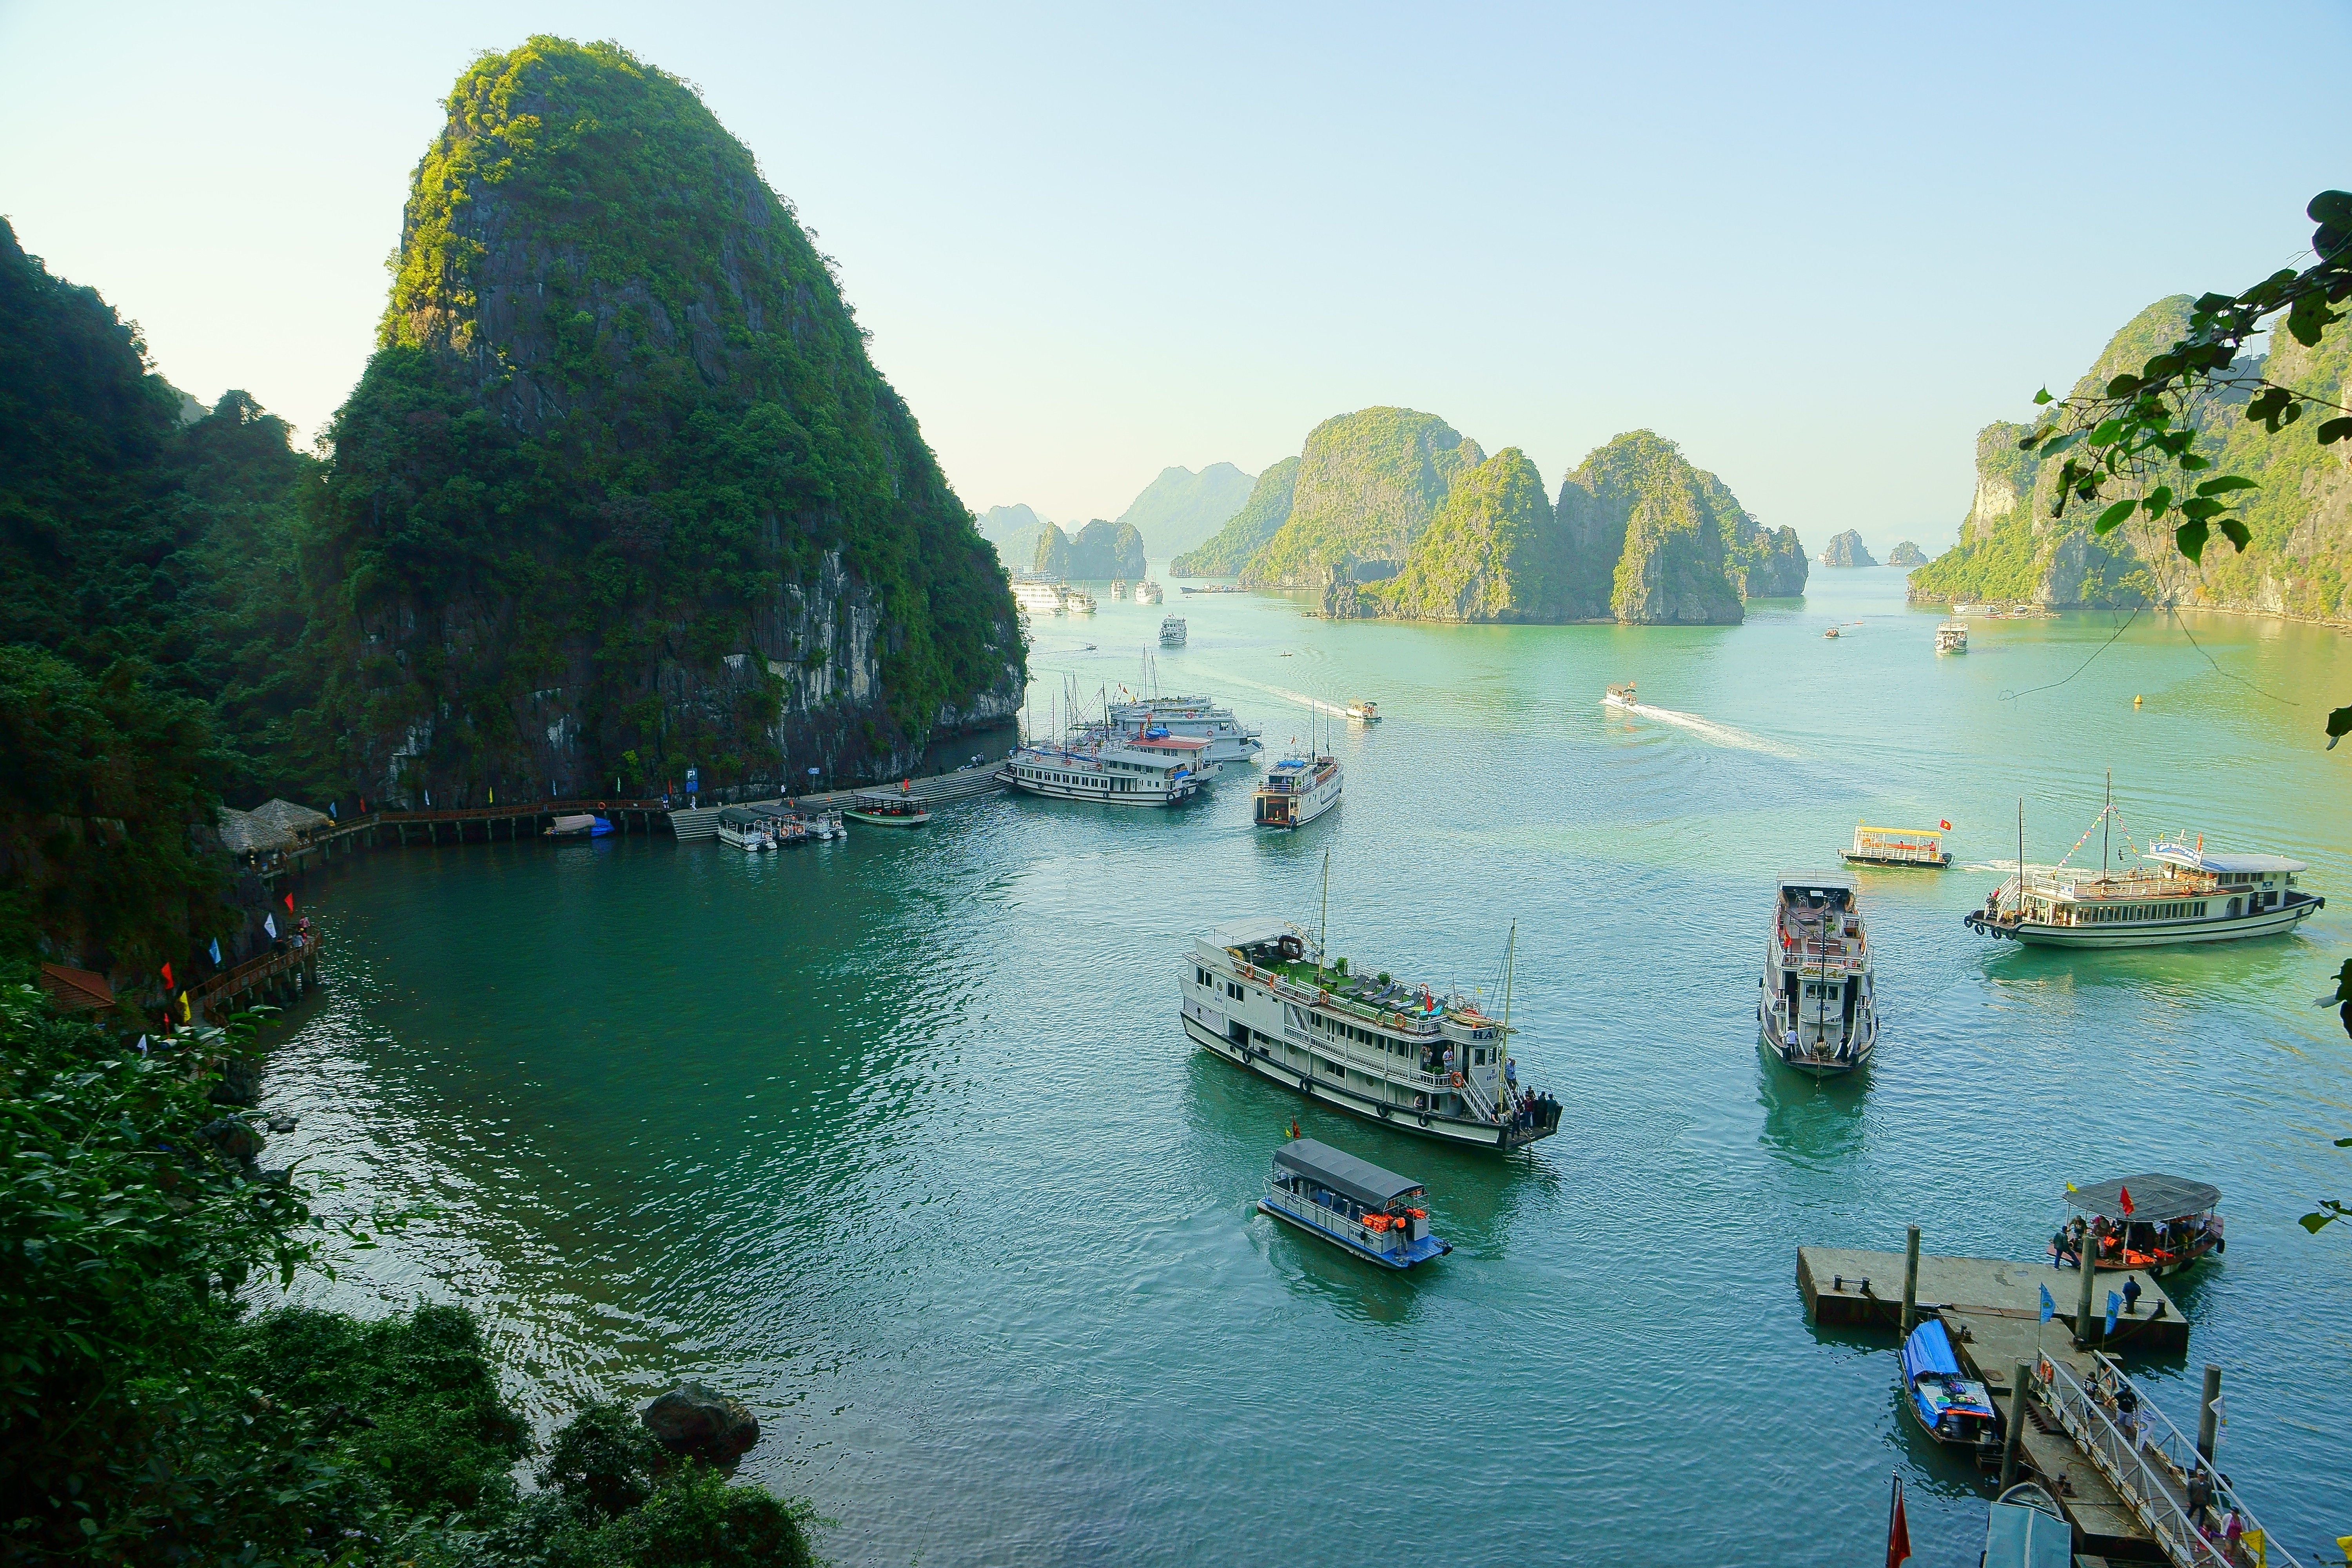
sea, coast, lake, river, vacation, cove, vehicle, bay, tourism, terrain, waterway, body of water, shipping, vietnam, islet, landform, halong bay, geographical feature